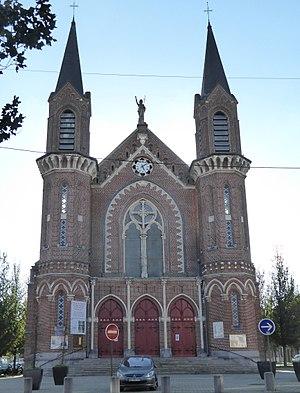
Eglise St-Jean-Baptiste Roubaix
Roubaix est une commune française située dans le département du Nord, en région Hauts-de-France. Elle est le chef-lieu de deux cantons. Autrefois appelée Robacum ensuite au XIe nommée Rubaix et plus fréquemment au XIIe Rosbais et Rosbacum.
L'église Saint-Jean-Baptiste est une église catholique située à Roubaix en France, classée en totalité Monument historique par arrêté du 6 juin 2014.
Ce tableau présente la liste de tous les monuments historiques classés ou inscrits dans la ville de Roubaix, Nord, en France.
Auguste Dominique Joseph Dupire, dit Auguste Dupire-Deschamps, né le 5 aout 1845 et décédé le 30 juillet 1916, est un architecte de Roubaix.